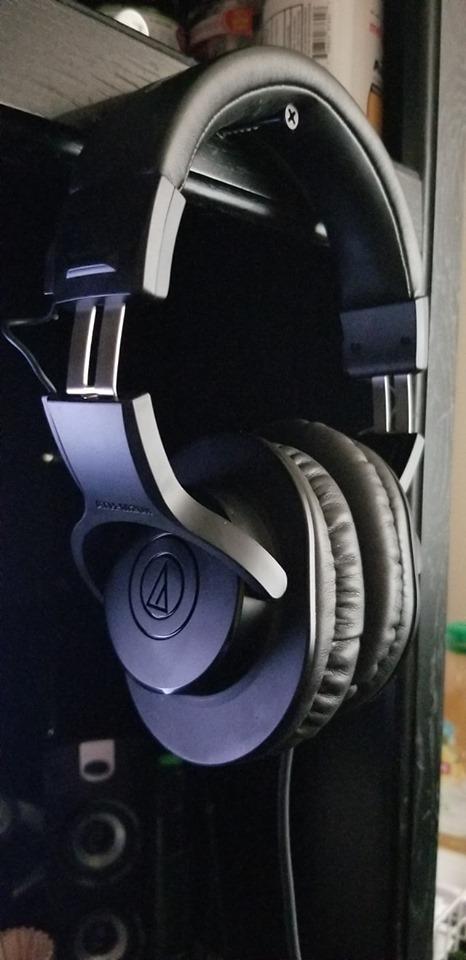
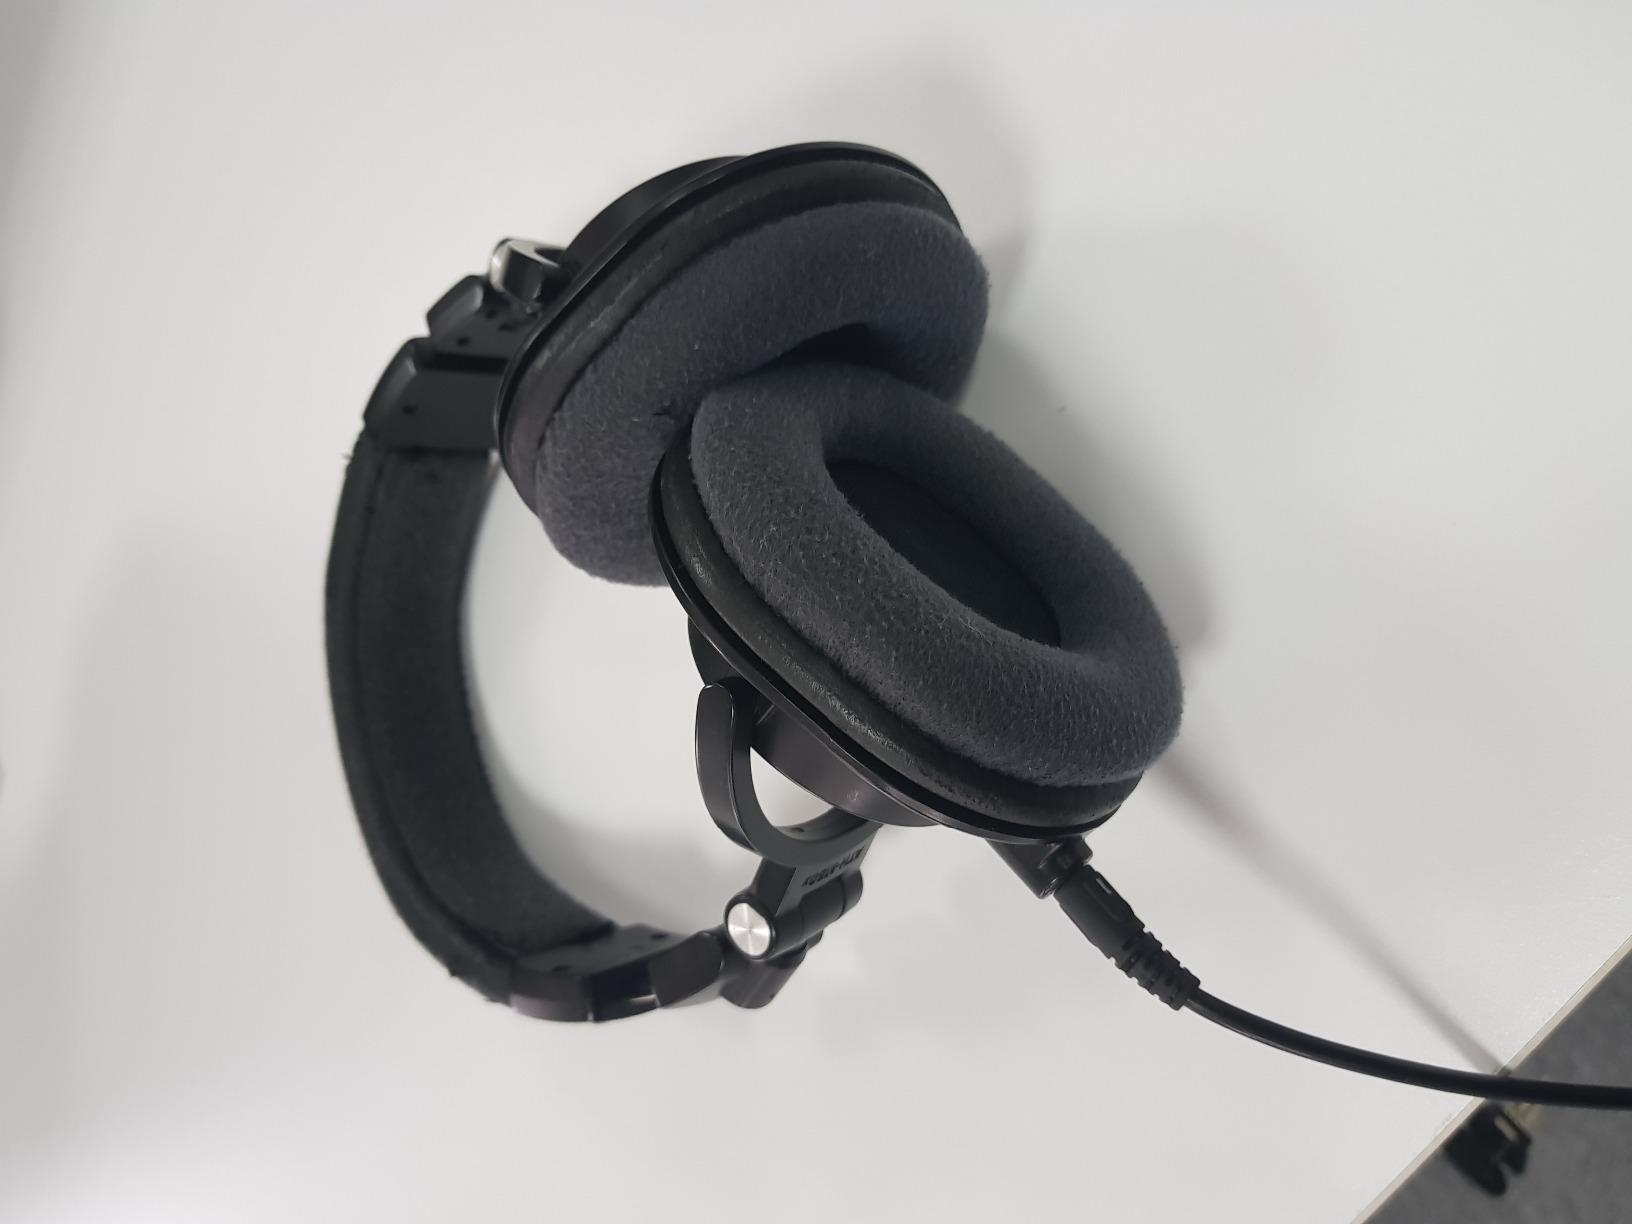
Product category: headphones
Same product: no